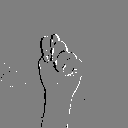
ASL letter: t